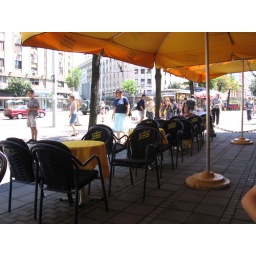
Serbians must love cushioned seats - almost every bar in Belgrade seems to have them.